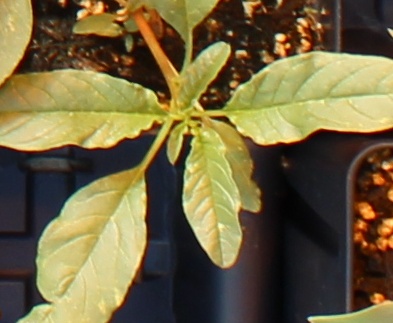
Label: Waterhemp